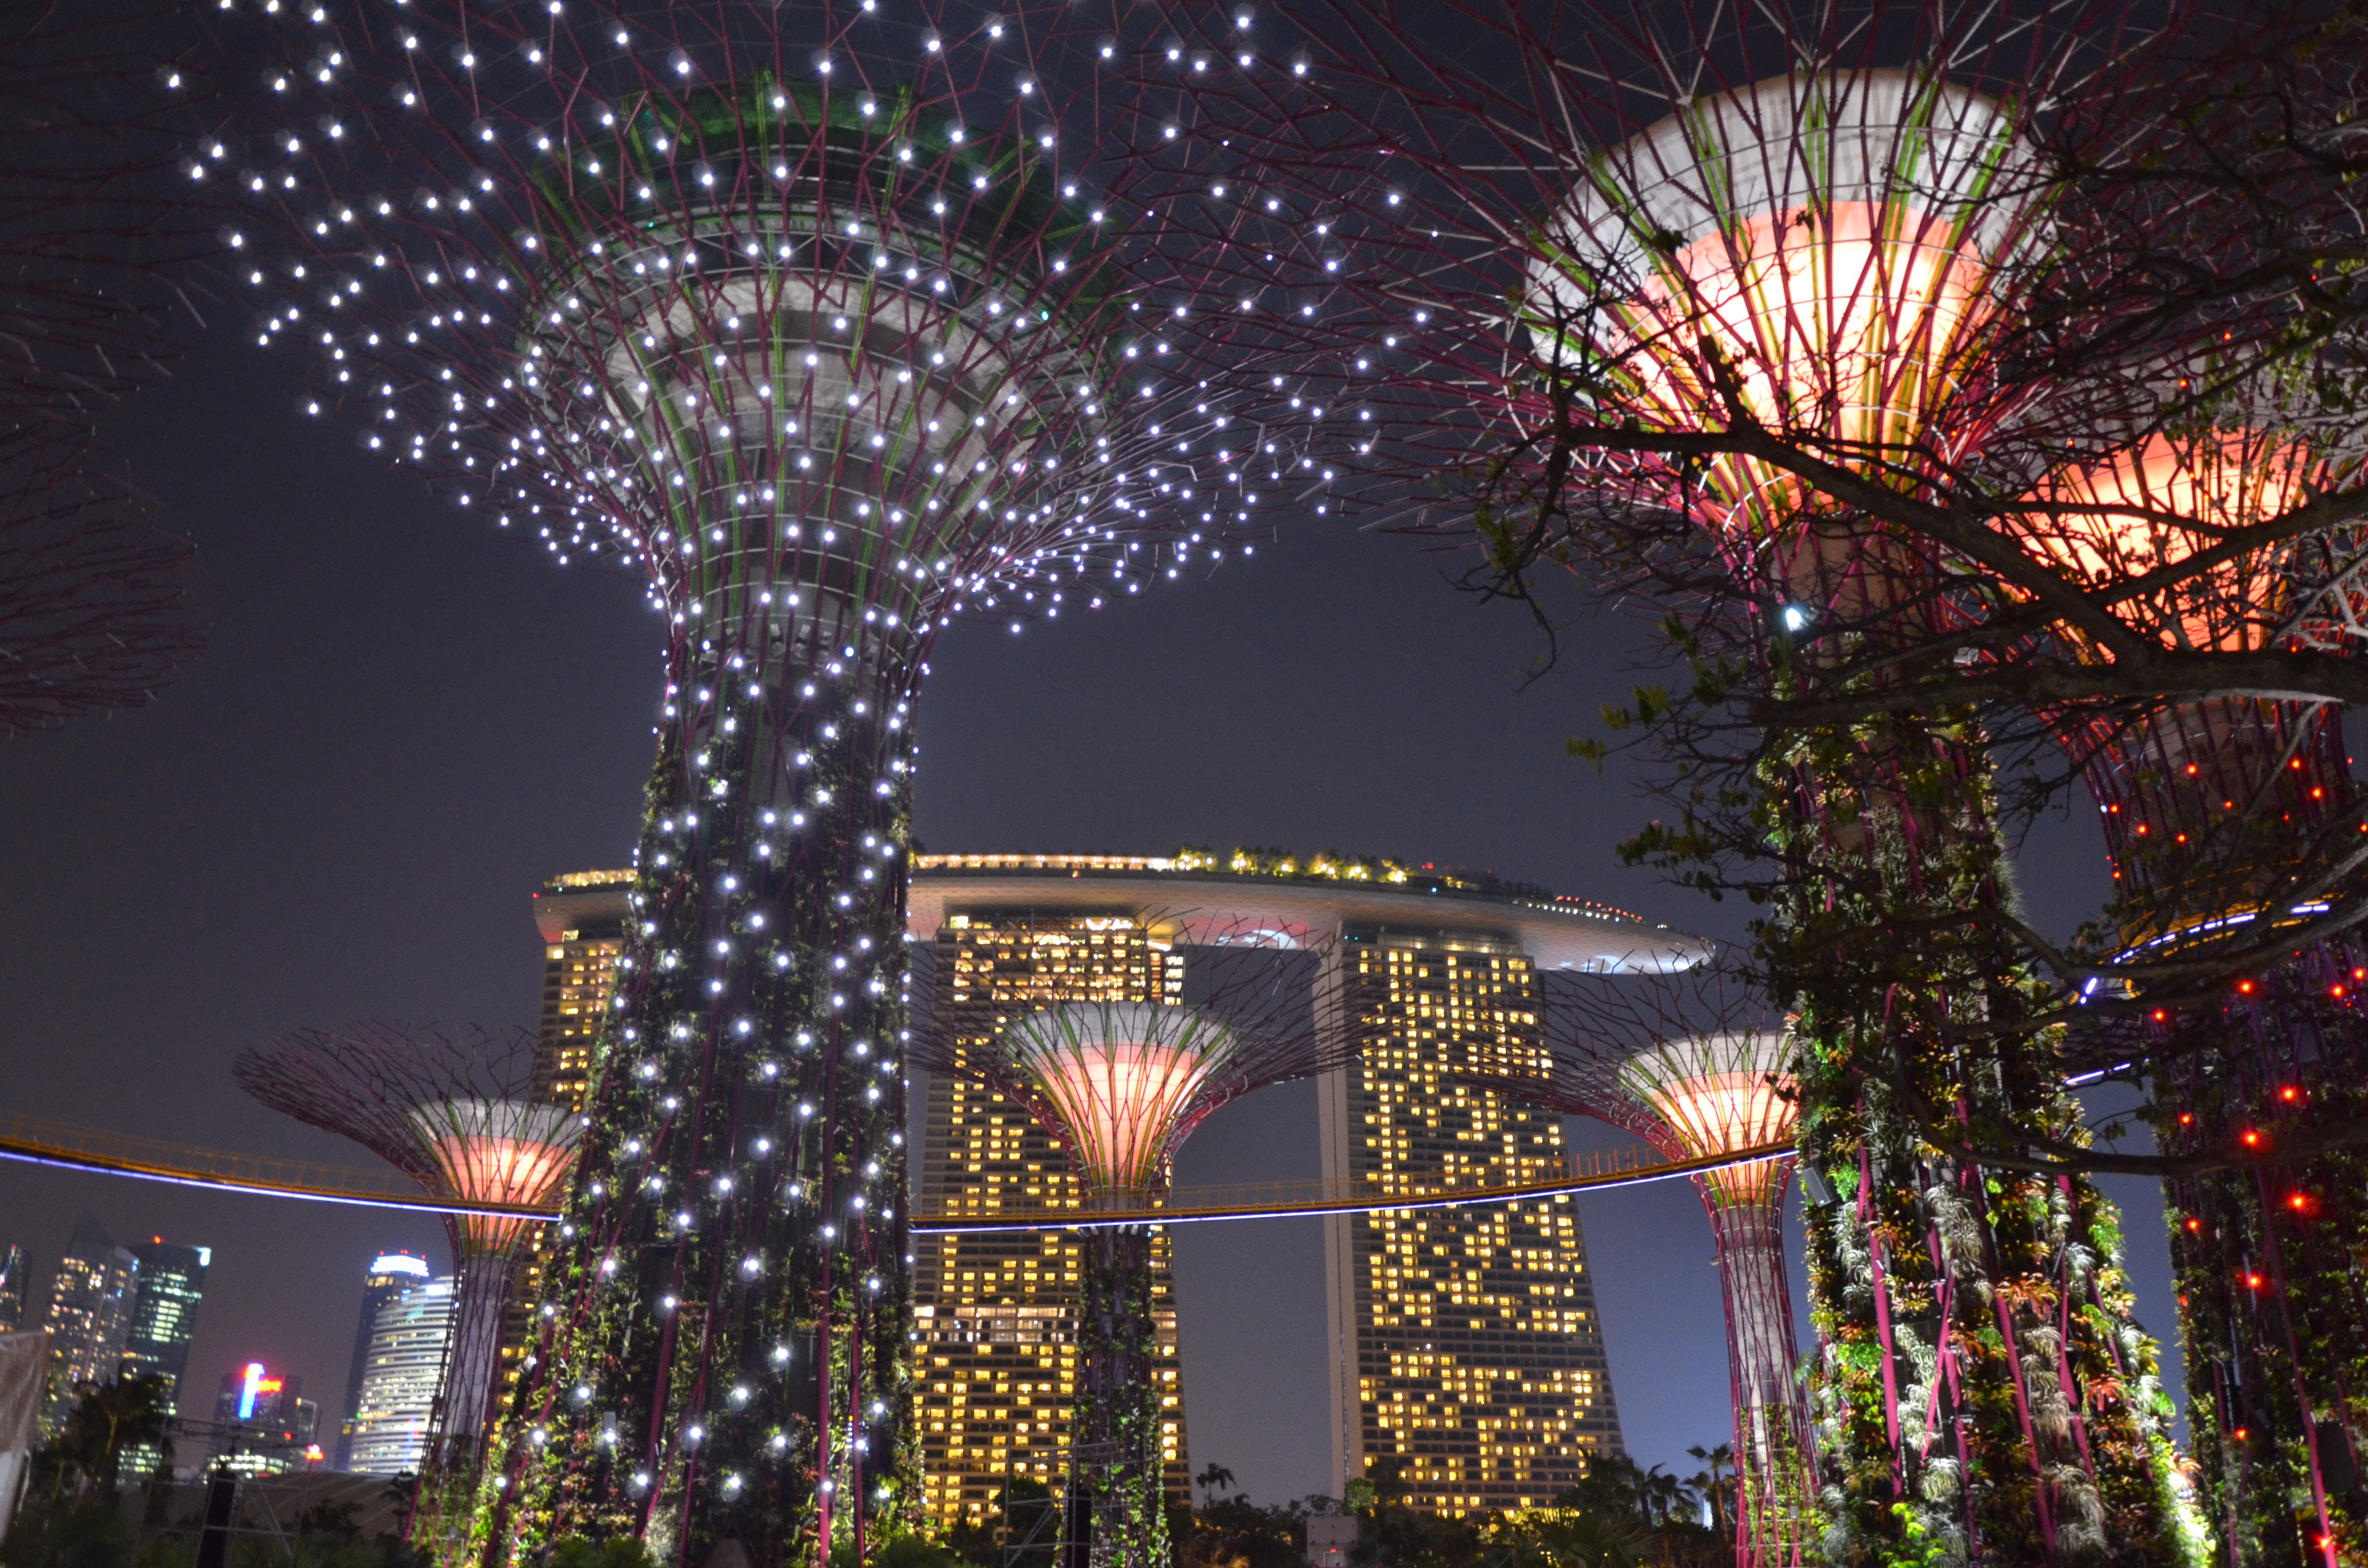
night, city, holiday, fire, modern architecture, christmas decoration, fireworks, event, singapore, garden by the bay, outdoor recreation, tripnight, artificial trees